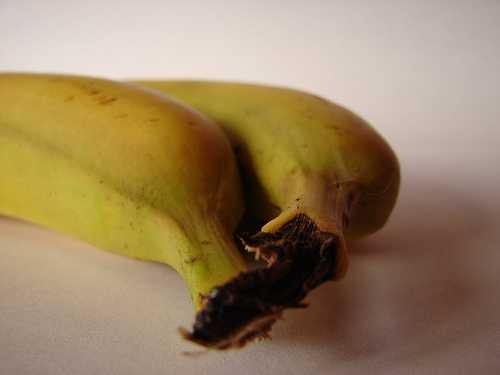
Label: Banana